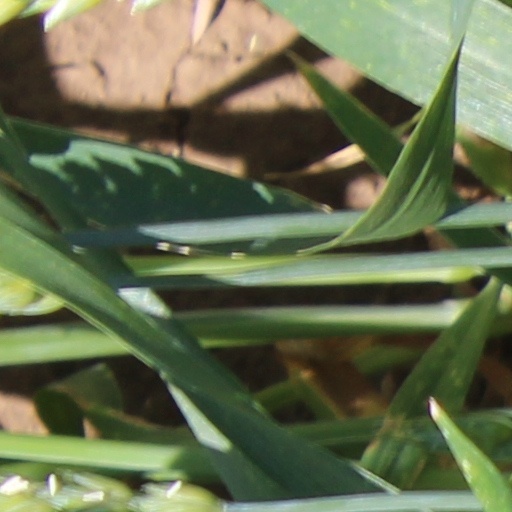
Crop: wheat